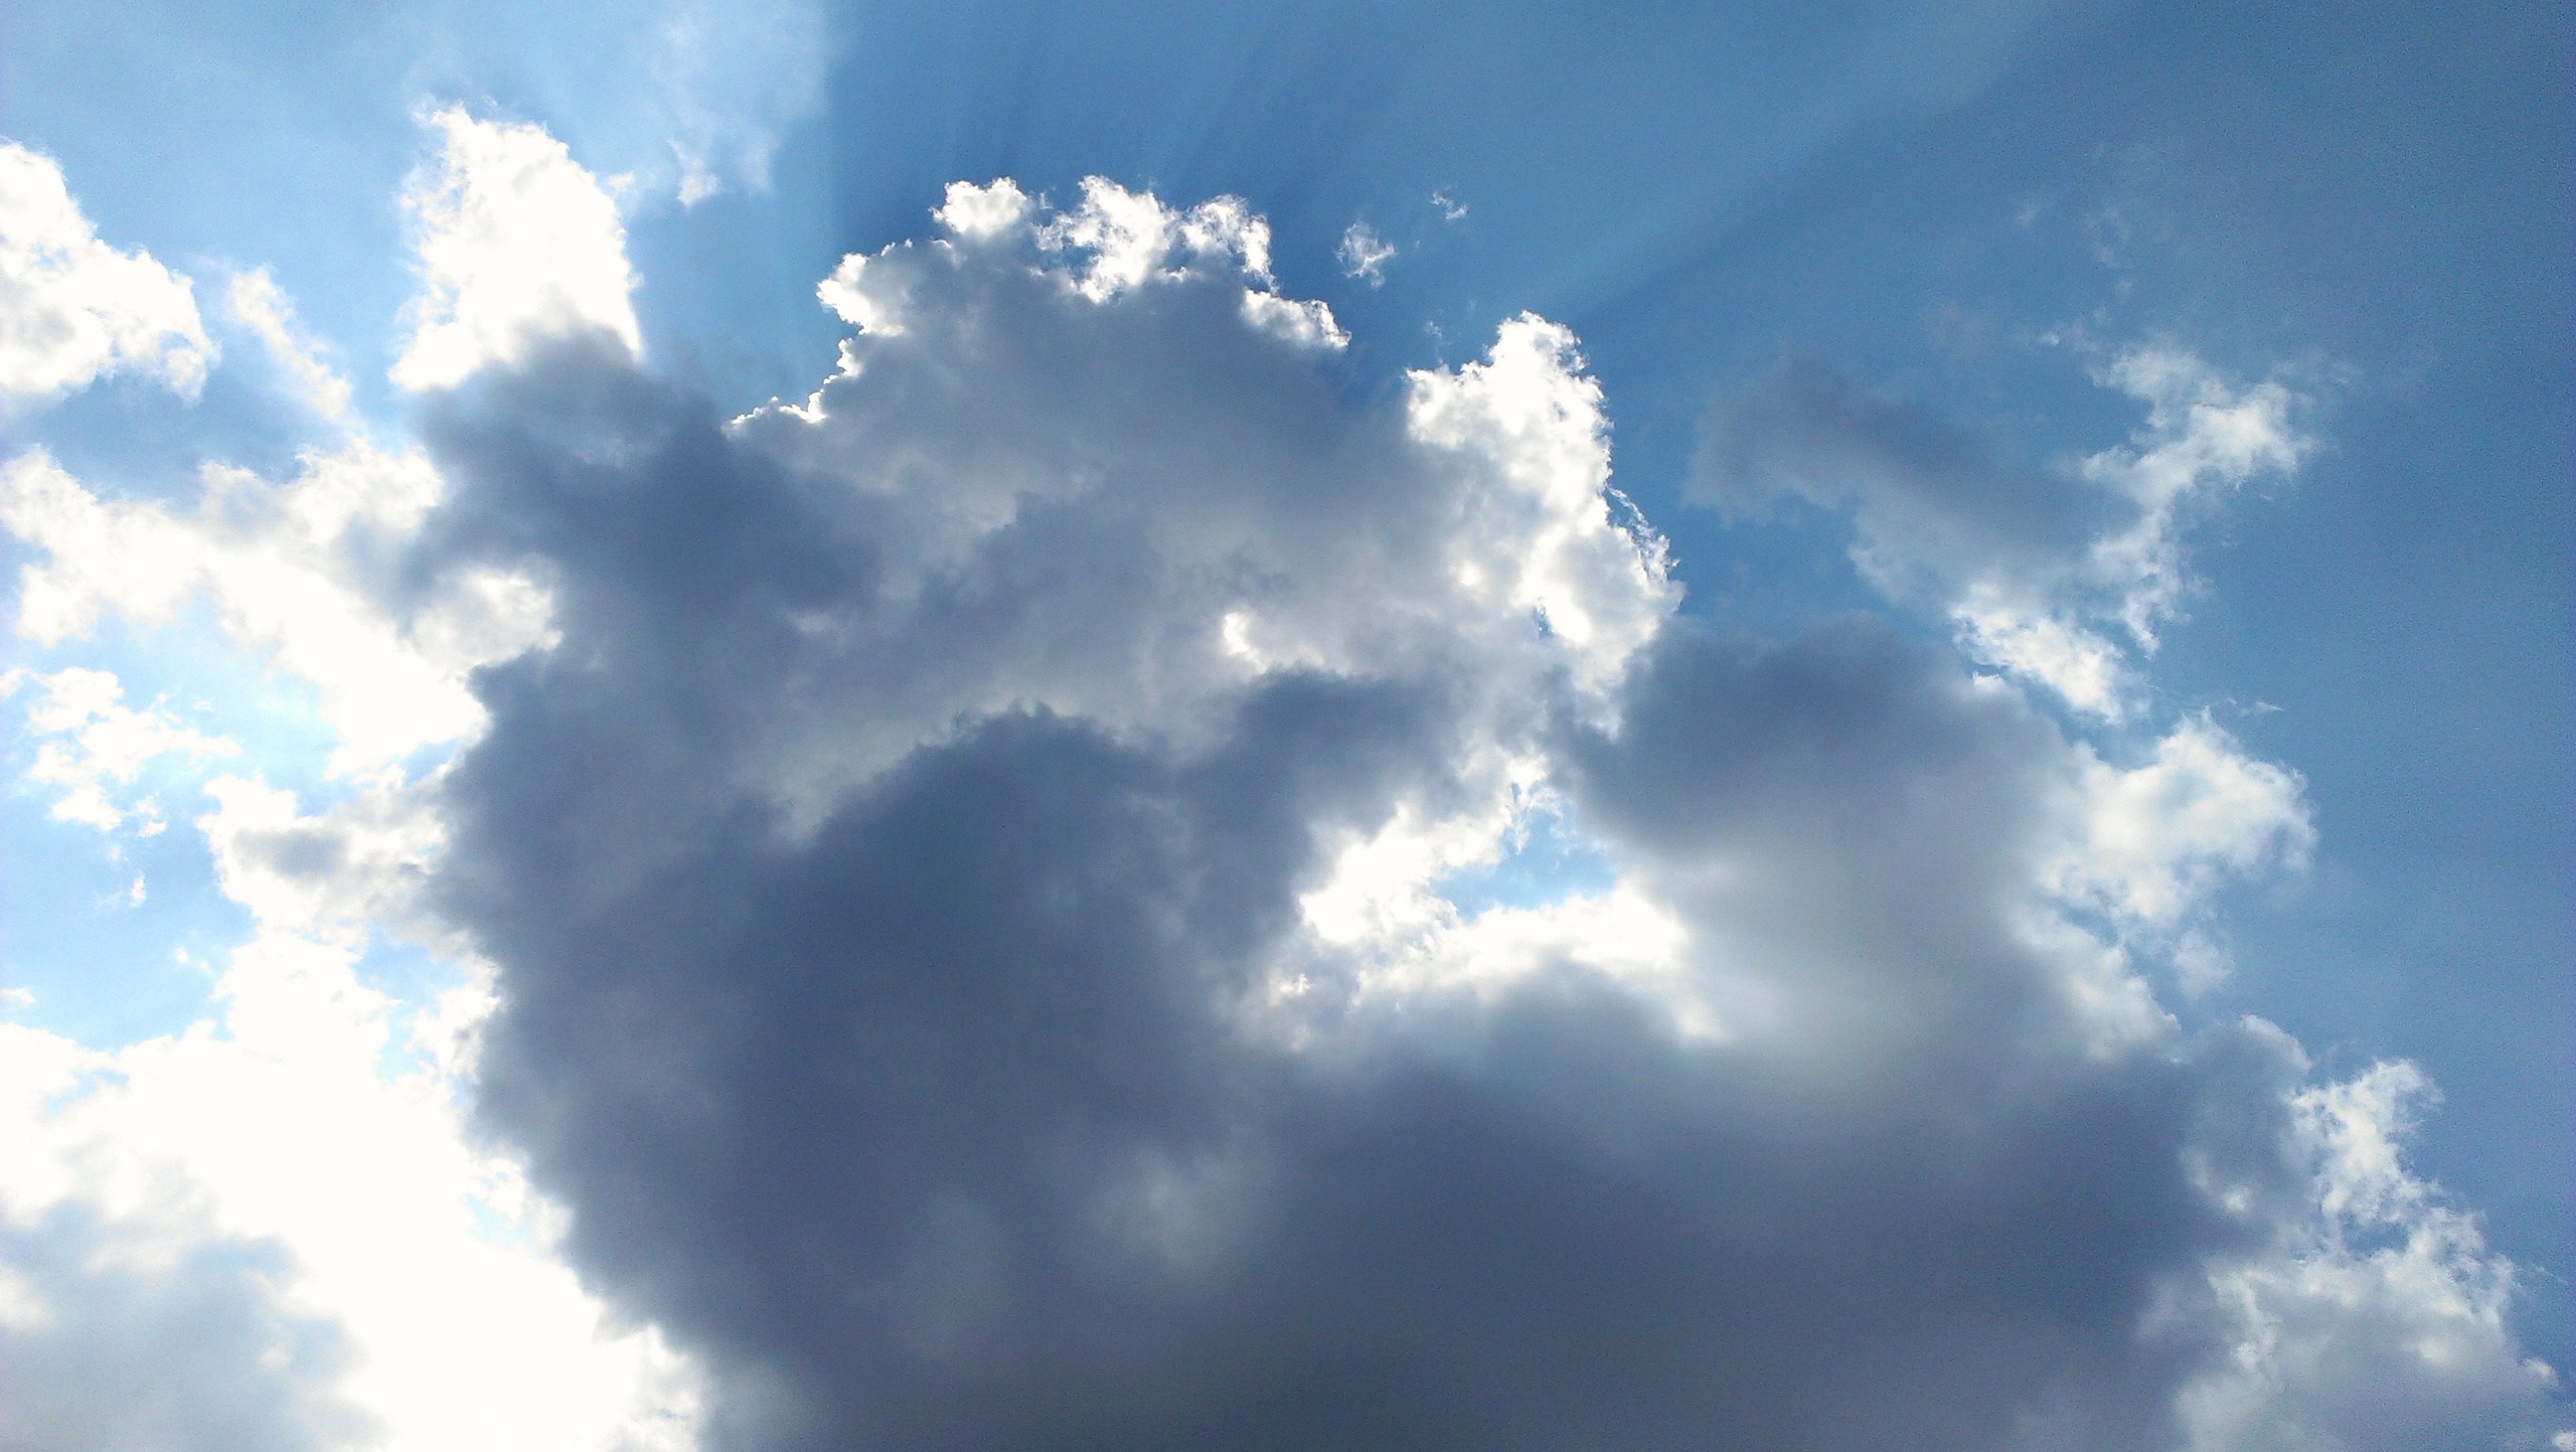
cloud, sky, sunlight, atmosphere, daytime, cumulus, blue, meteorological phenomenon, atmosphere of earth